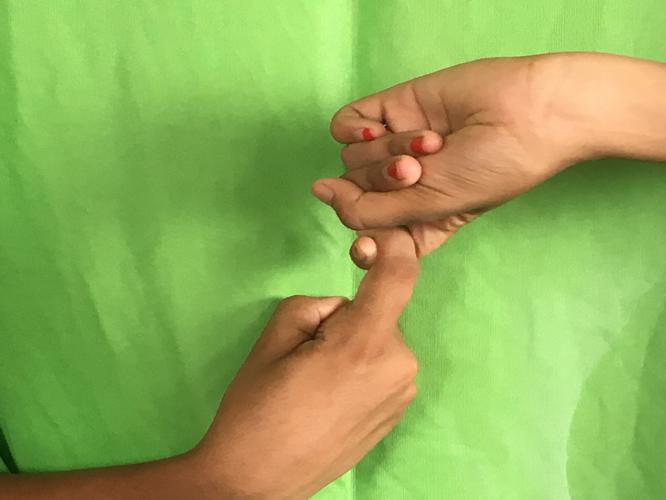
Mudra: Pasha
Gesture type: double_hand